Answer in natural language. Considering the relative positions, is Doorway (highlighted by a green box) above or below Doorway (highlighted by a red box)? Choose between the following options: below or above
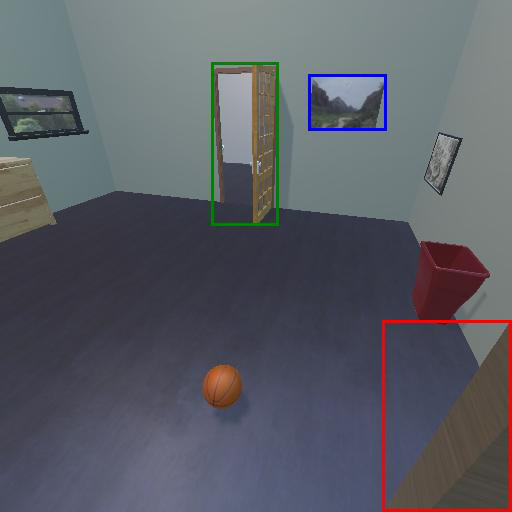
<answer>above</answer>